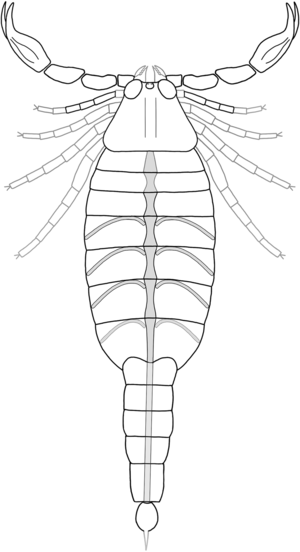
Parioscorpio est un genre éteint de petits scorpions, découvert dans la Formation de Brandon Bridge au Wisconsin. Il date du Télychien, ce qui en fait le plus ancien scorpion connu, avec un âge entre environ 437,5 et 436,5 Ma.